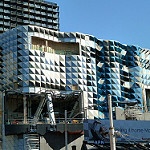
Label: buildings